Hannibal season 3

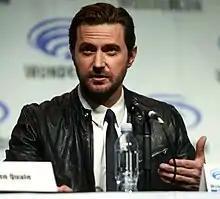
Richard Armitage (pictured in 2014) played Francis Dolarhyde, the main antagonist of the second half of the season.

At the 2014 San Diego Comic-Con, Fuller confirmed that Eddie Izzard would return as Abel Gideon for the season premiere in a flashback sequence as well as stating that Raúl Esparza would return as Frederick Chilton. He also confirmed that the season would introduce many characters from the novels "Hannibal" and "Hannibal Rising", including Rinaldo Pazzi, Lady Murasaki and Dr. Cordell Doemling. In September 2014, Laurence Fishburne confirmed that despite his commitment to "Black-ish", he would return as Jack Crawford in the third season. That same month, Gillian Anderson was announced to be upped to series regular.